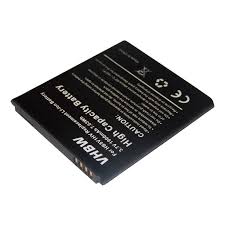
Waste category: battery